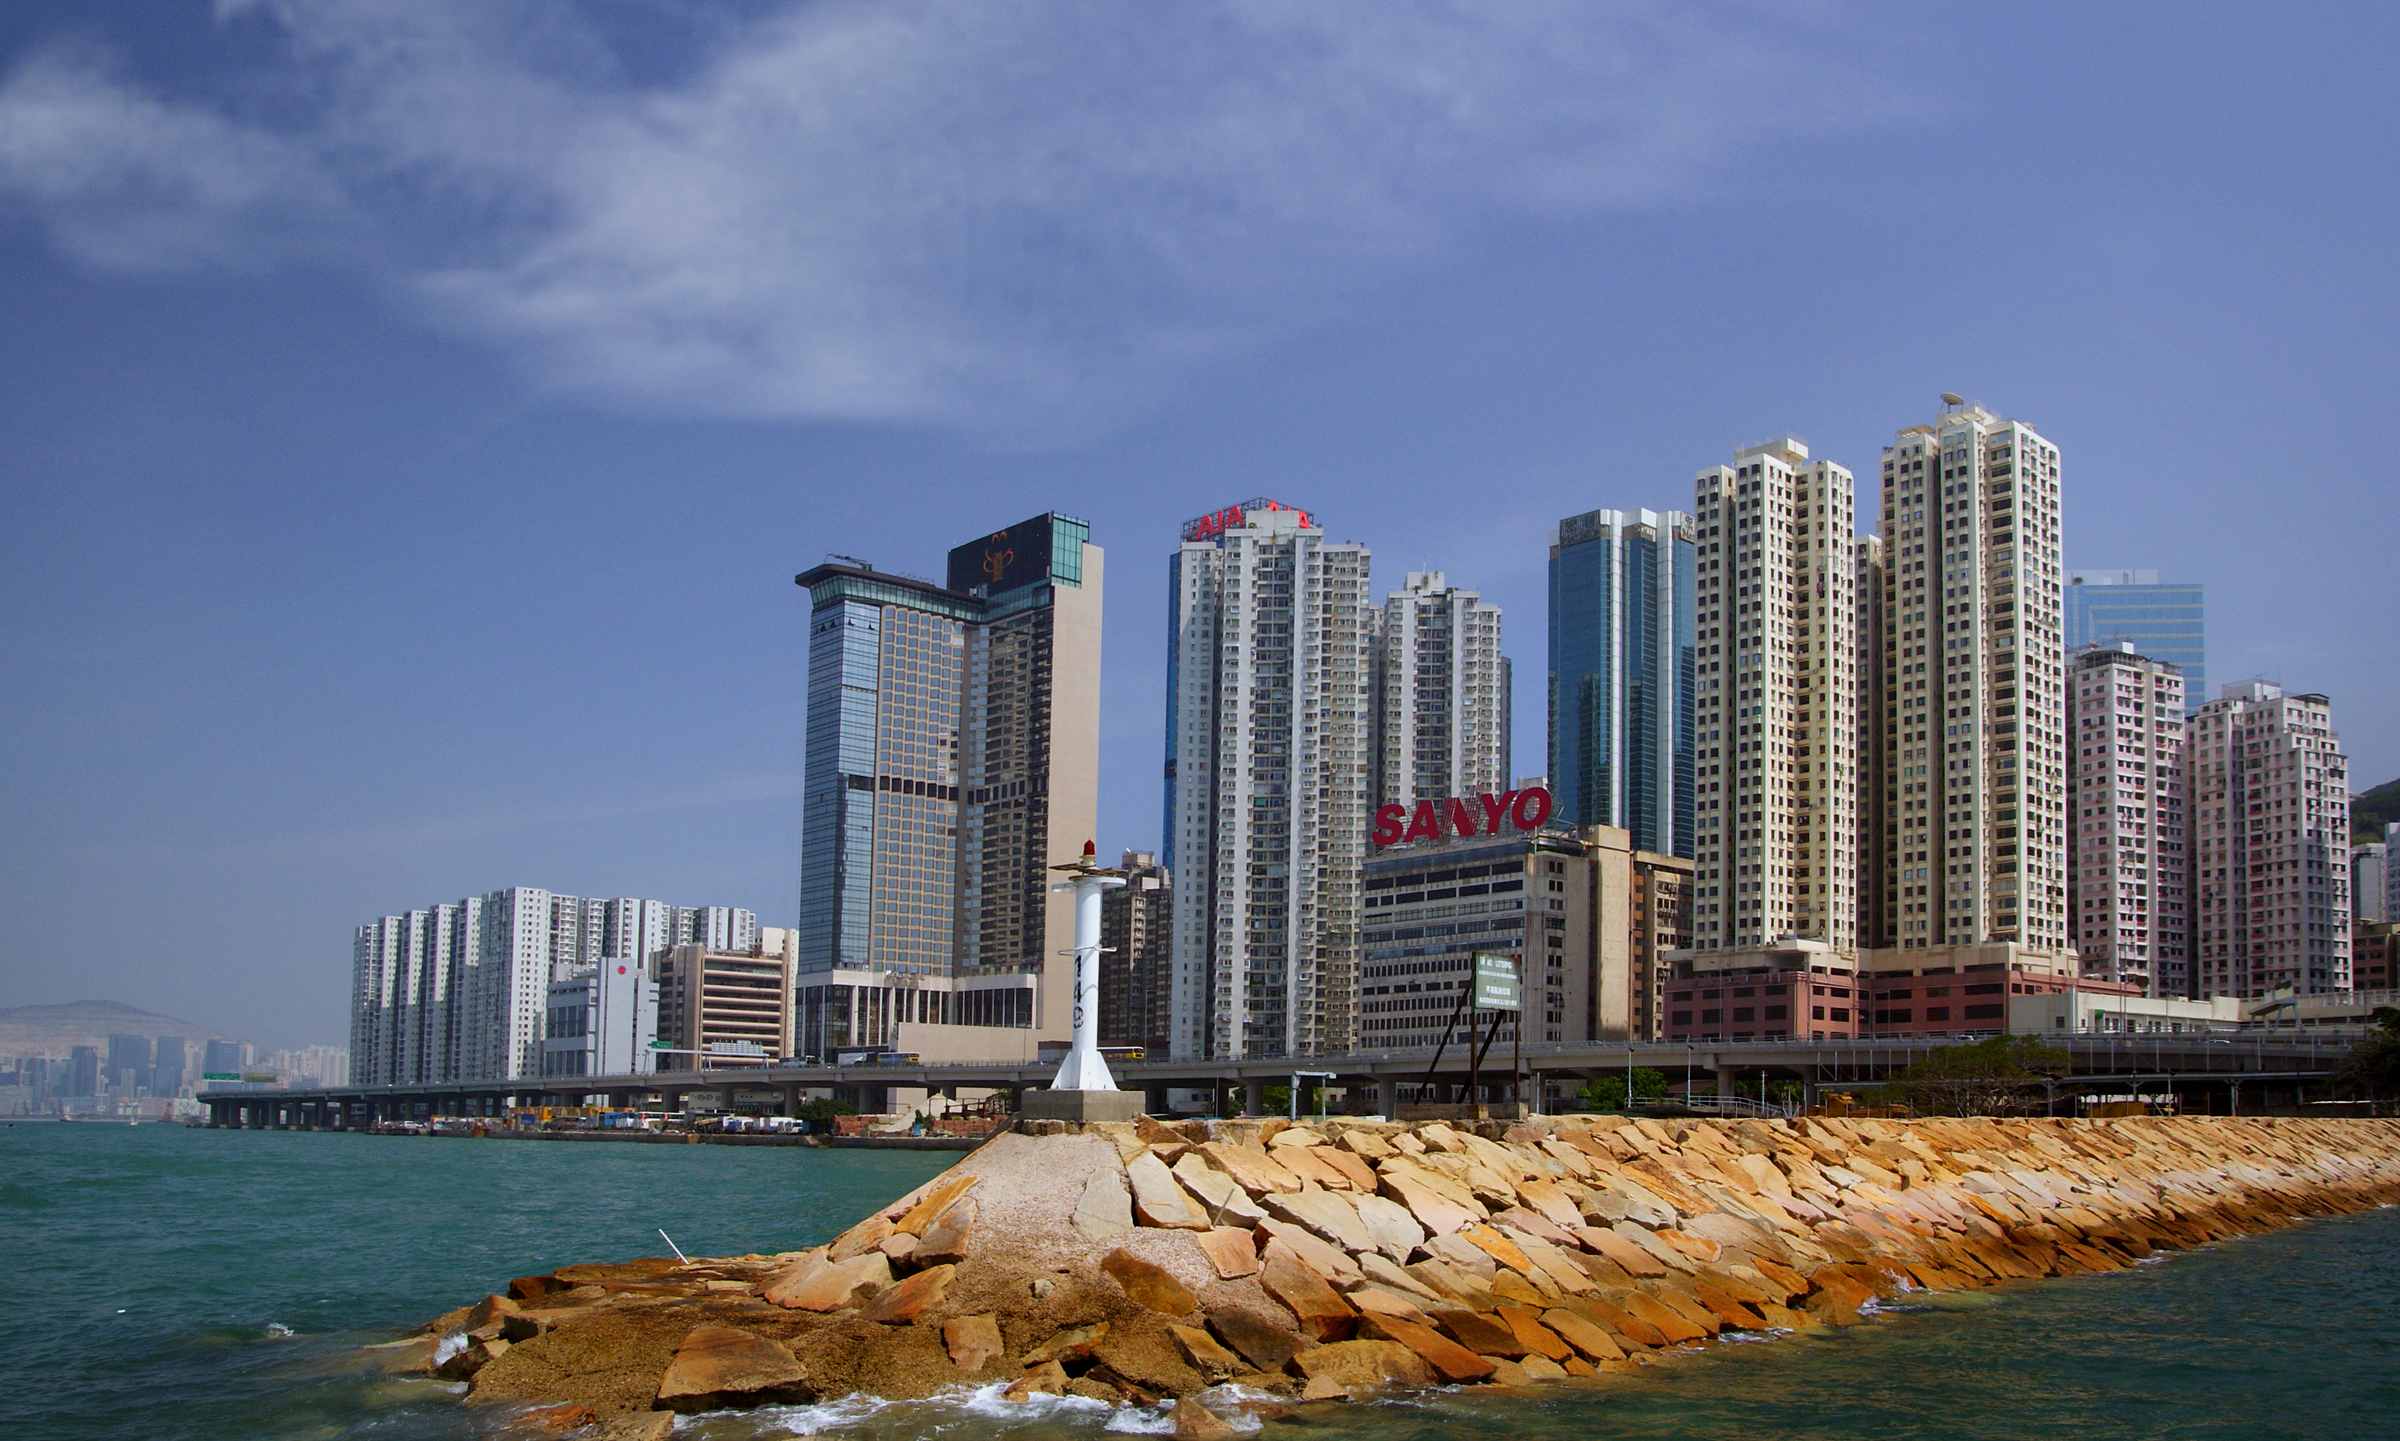
sea, coast, ocean, horizon, dock, architecture, skyline, city, skyscraper, highrise, cityscape, downtown, dusk, evening, reflection, tower, bay, asia, landmark, harbor, marina, tower block, hongkong, china, sonydslra300, metropolis, hongkongkennedytown, urban area, human settlement, metropolitan area